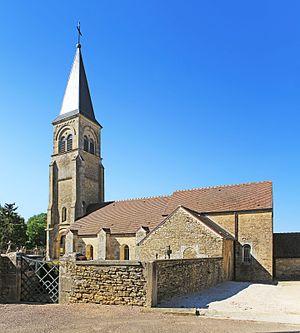
Église Saint-Martin d'Étormay
Étormay est une commune française située dans le département de la Côte-d'Or en région Bourgogne-Franche-Comté.